Tajne Wojskowe Zakłady Wydawnicze

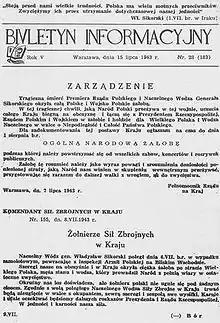
Polish Underground State "Information Bulletin", 15 July 1943, reports death of Gen. Sikorski and orders a national day of mourning

Tajne Wojskowe Zakłady Wydawnicze (translated as the Secret Military Printing Works or the Secret Military Publishing House) was the secret printing and publishing house of the Polish Underground State in Warsaw, Nazi-occupied Poland. It was run, from its creation in late 1940 to disbandment in early 1945, by Jerzy Rutkowski of Bureau of Information and Propaganda of the Polish resistance (Armia Krajowa).